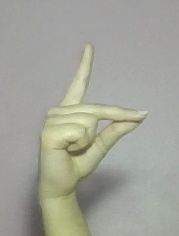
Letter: ta